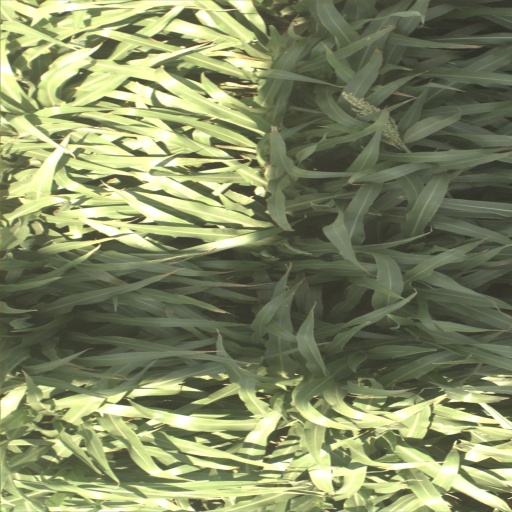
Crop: sorghum